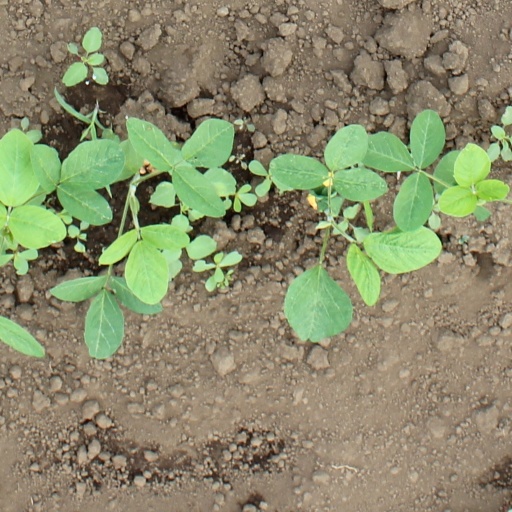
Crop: soybean